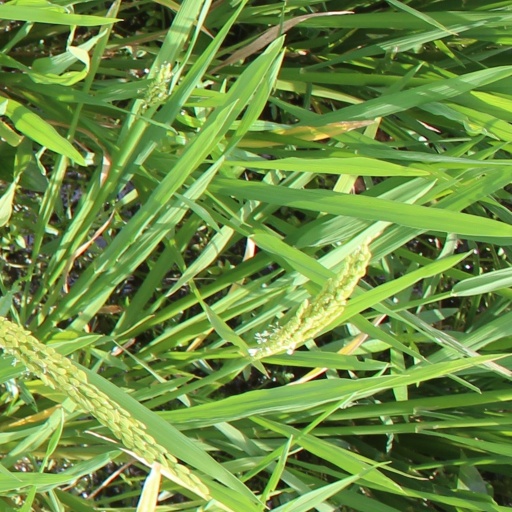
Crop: rice